Tàrrega

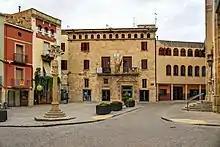
The town hall (Ajuntament)

Tàrrega is a town and municipality located in the Urgell comarca, Province of Lleida, Catalonia. According to the 2020 census (Statistical Institute of Catalonia), the town has a population of It has a population of .